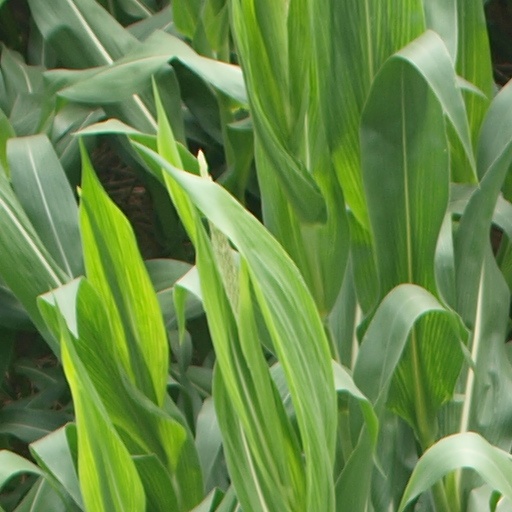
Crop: maize; corn